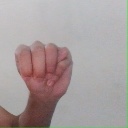
अक्षर: म